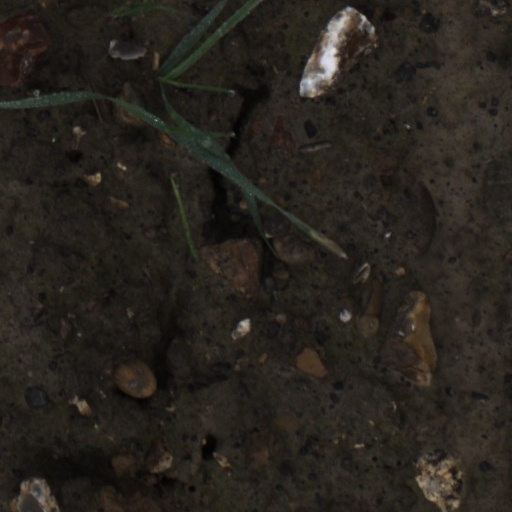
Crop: wheat